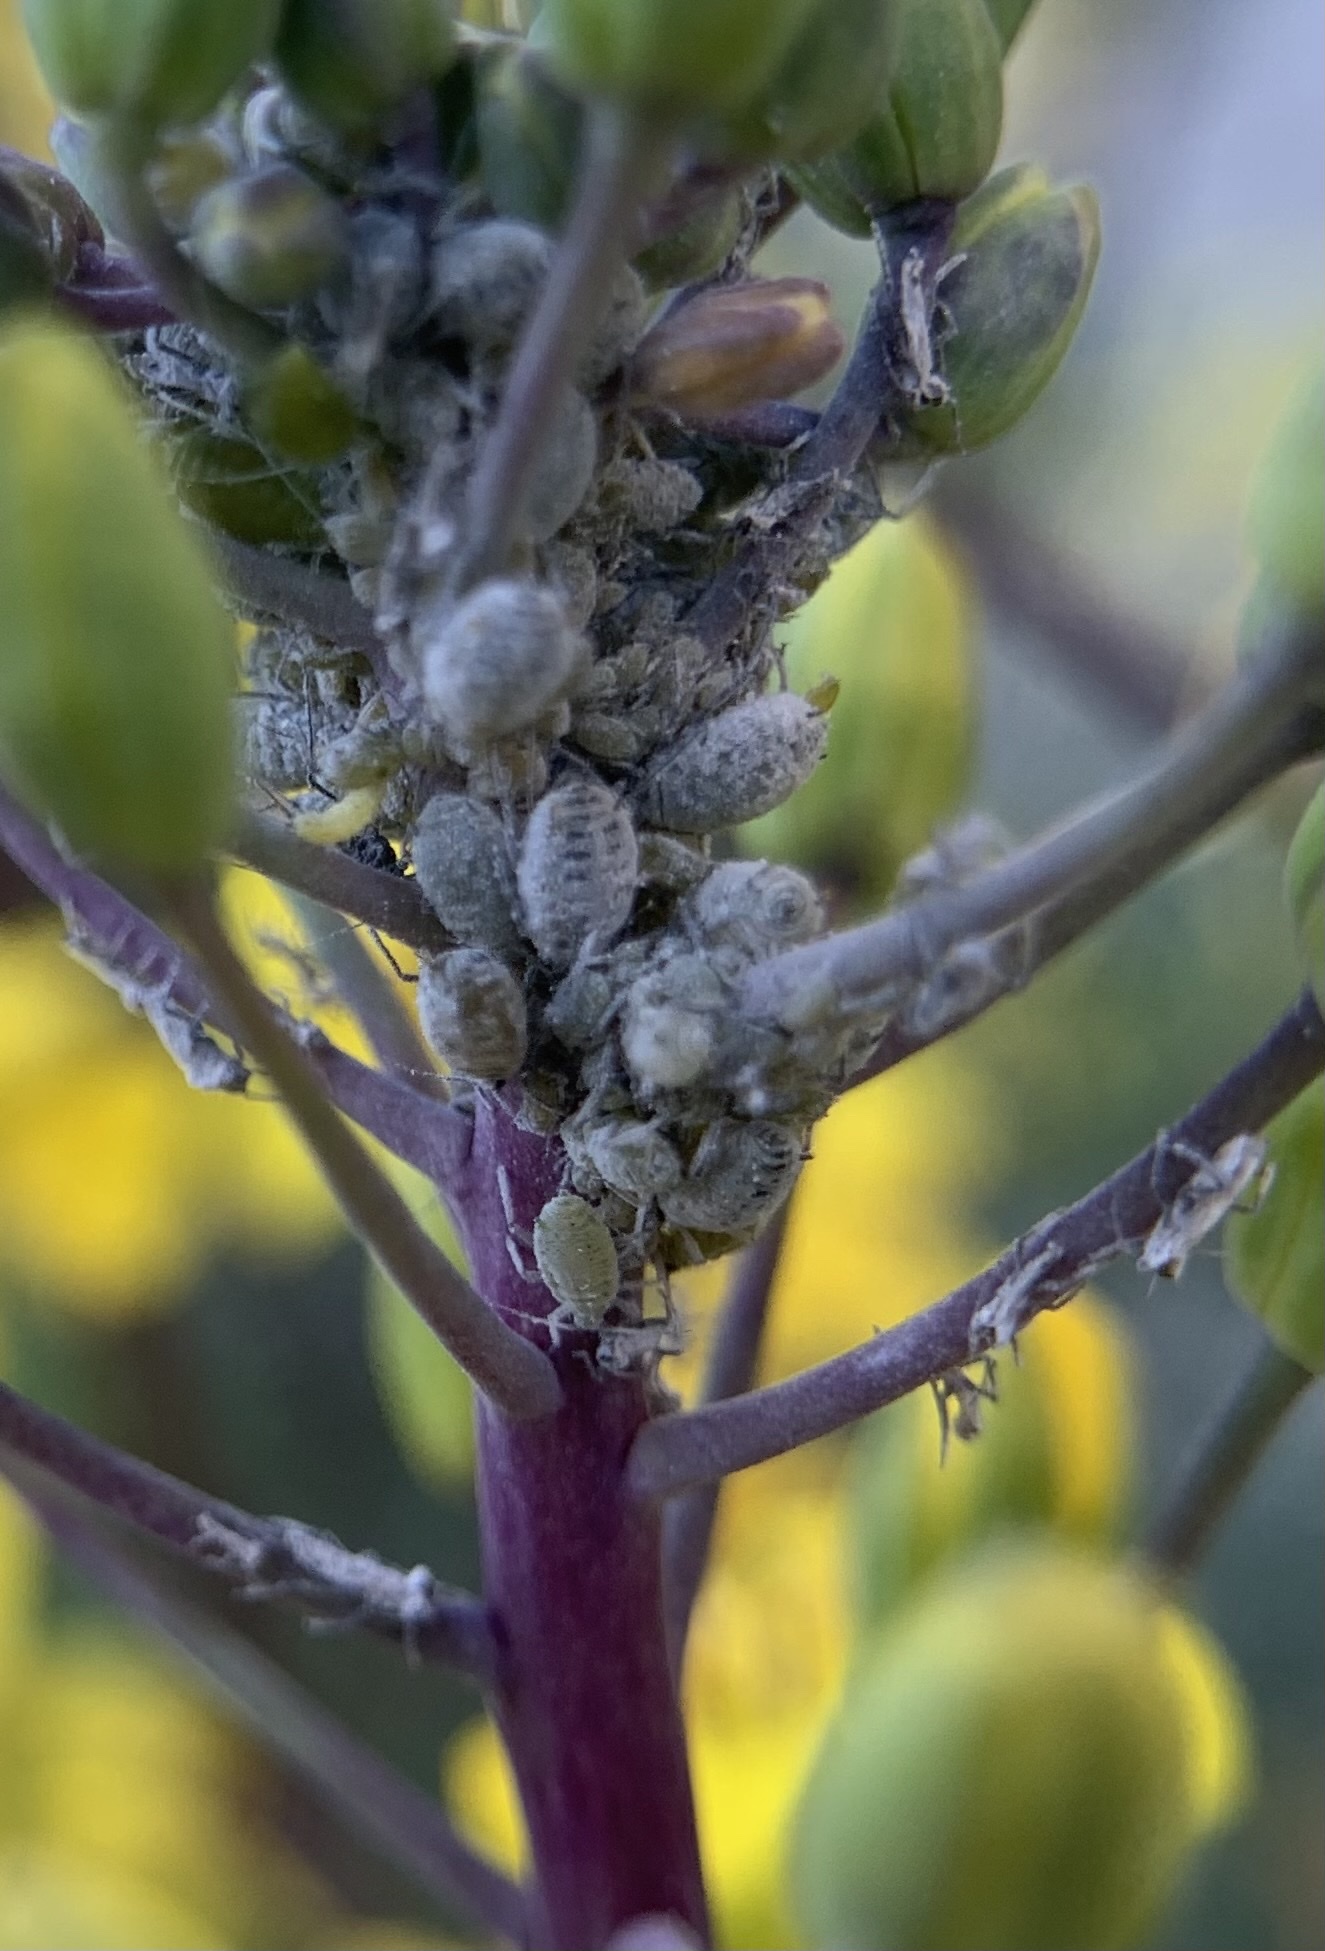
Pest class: cabbage_aphid